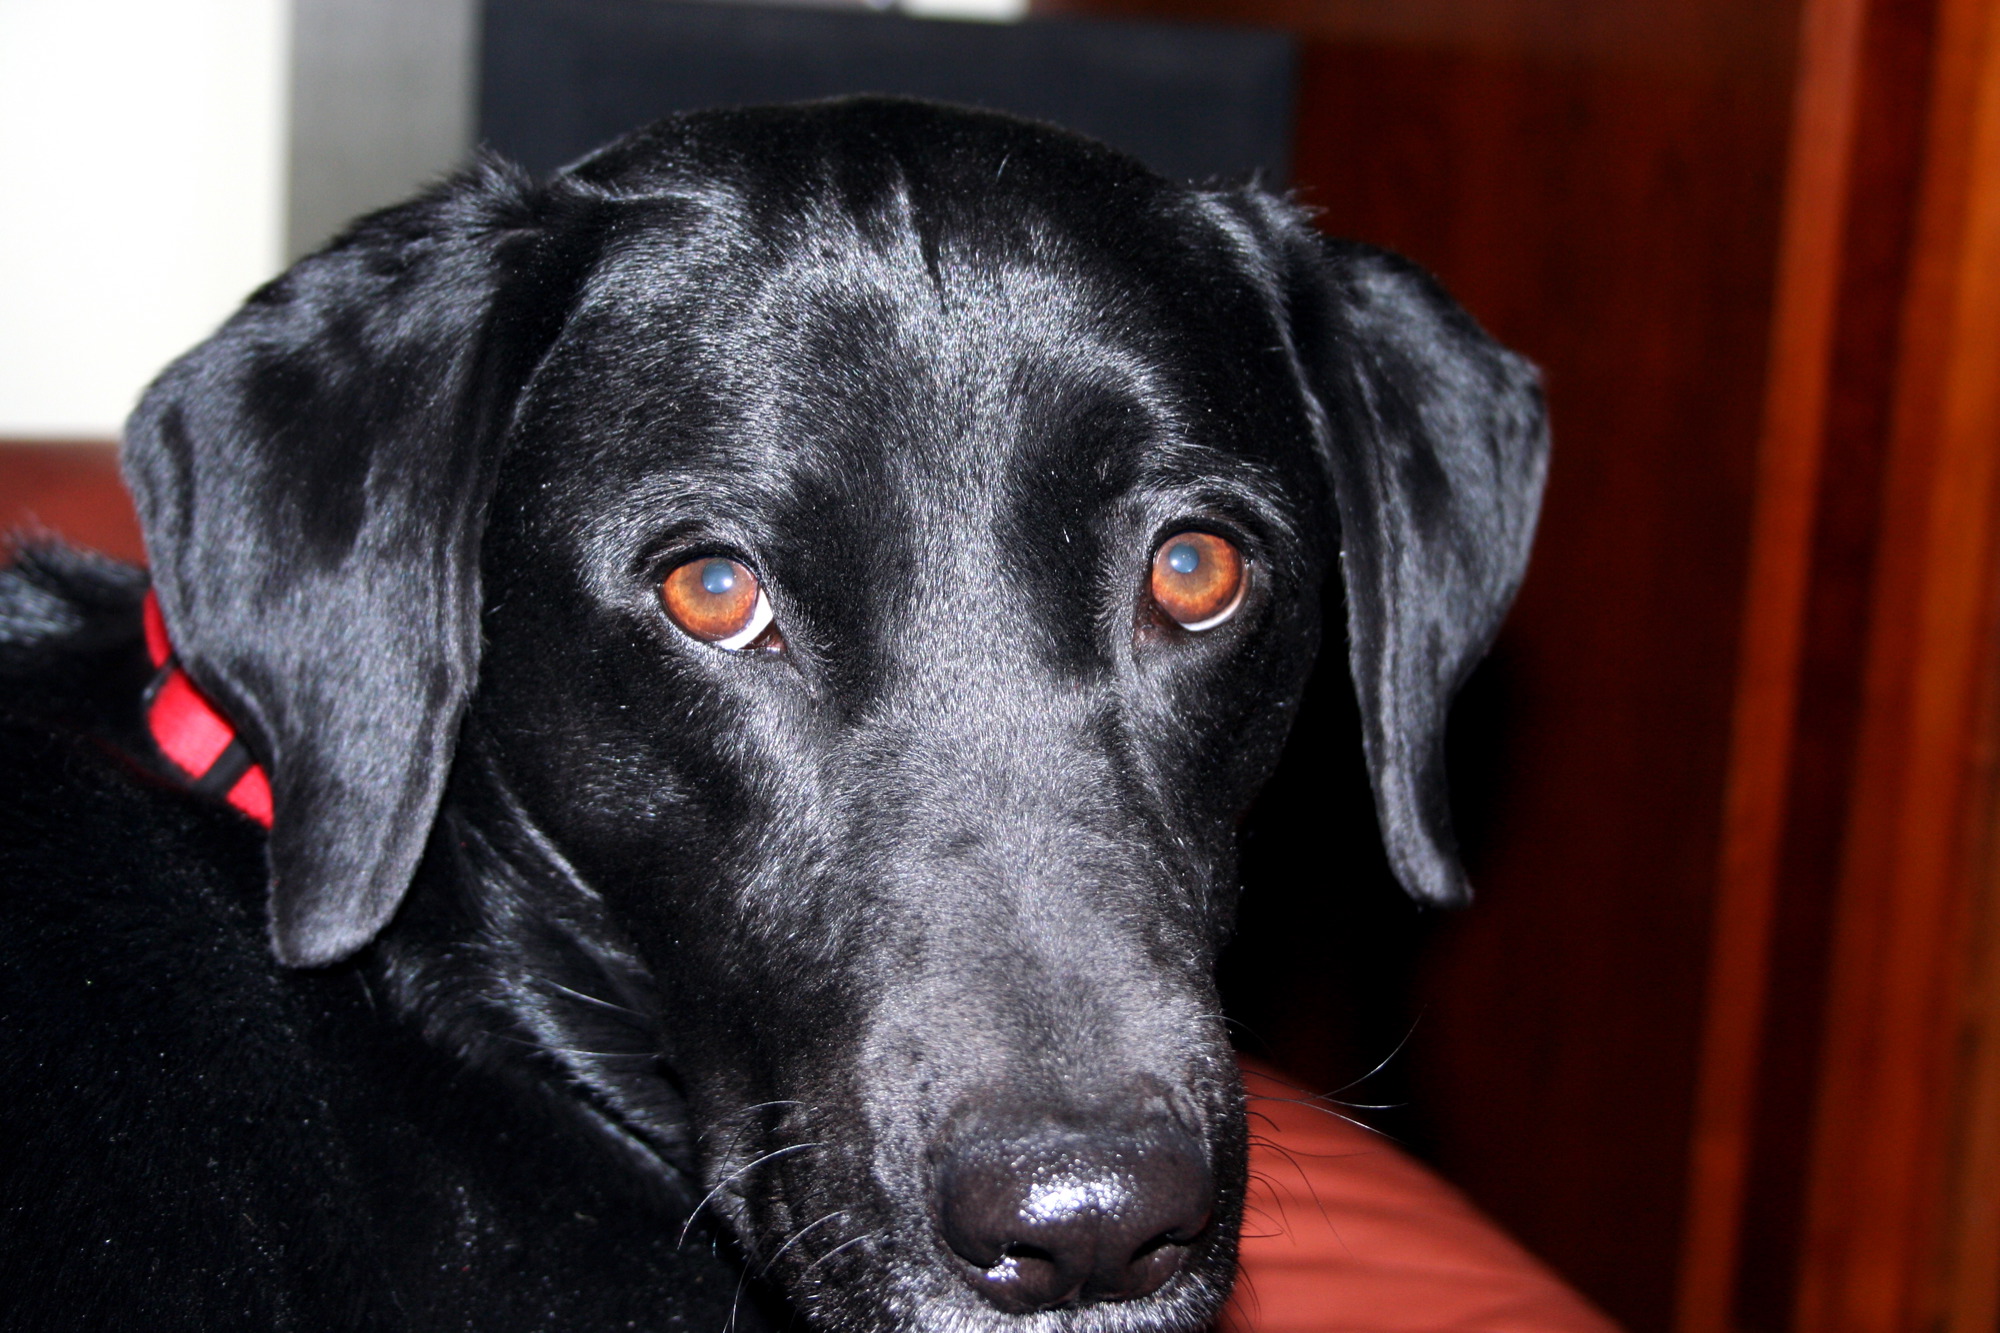
puppy, dog, mammal, black, vertebrate, labrador retriever, dog breed, cadu, retriever, dog like mammal, carnivoran